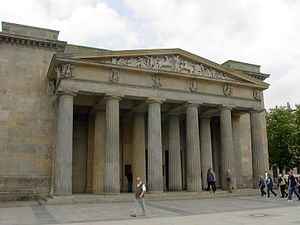
Neue Wache
Indgangsportal til Neue Wache
Neue Wache er en bygning ved alléen Unter den Linden i bydelen Mitte i Berlin, og blev bygget af den preussiske konge Frederik Vilhelm 3. mellem 1816 og 1818 som vagthus og monument for de faldne i Napoleonskrigene.